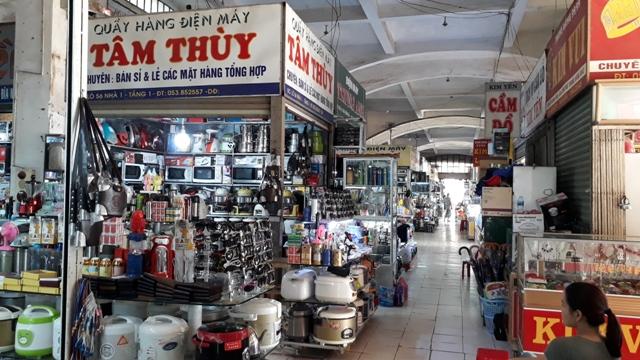
ở trong cửa hàng có sự xuất hiện của nhiều mặt hàng đồ gia dụng